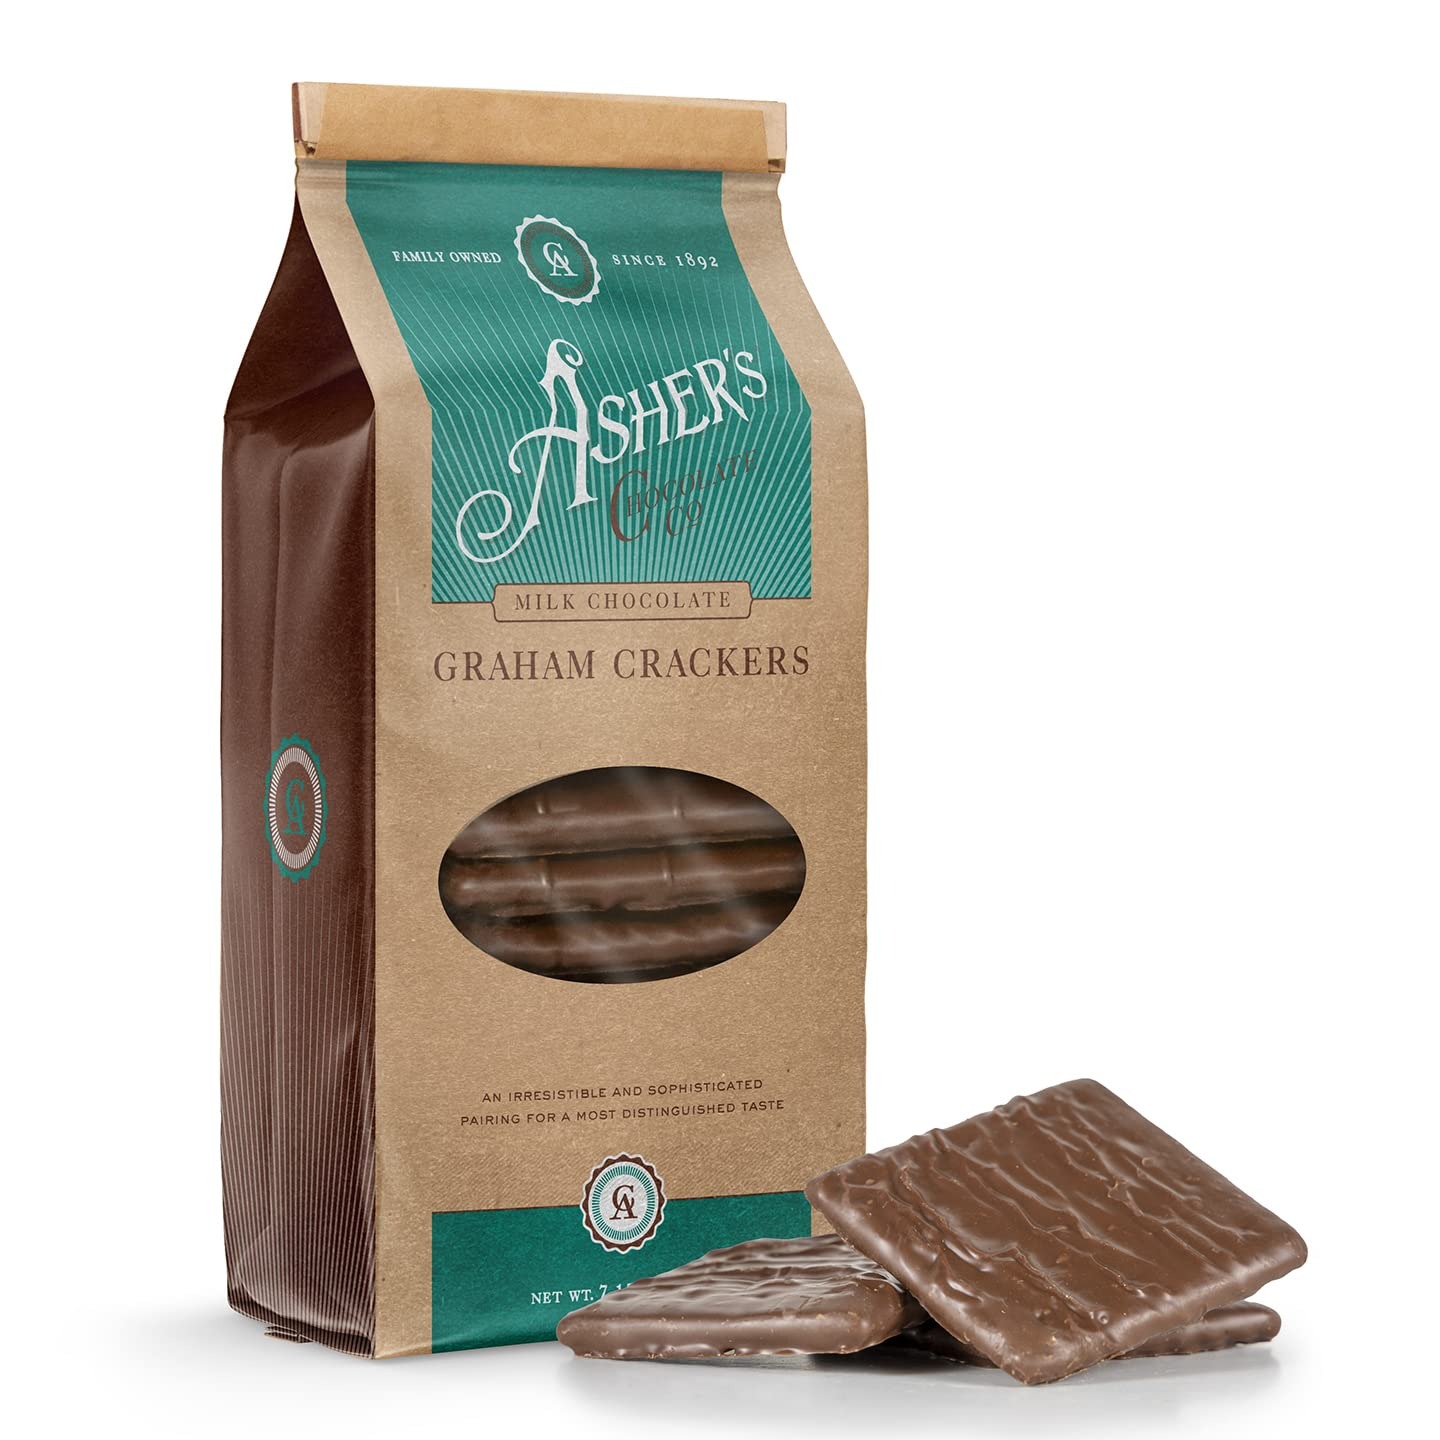
Item Name: Asher's Chocolates Company, Chocolate Covered Graham Crackers, Made From the Finest Kosher Chocolate, Small Batches, Family Owned Since 1892 (7.15 oz, Milk Chocolate)
Bullet Point 1: CHOCOLATE COVERED GRAHAM CRACKERS: Crisp graham crackers are dipped in a double layer of creamy milk chocolate to create a mixture that will melt in your mouth each time. These milk chocolate covered graham crackers are delicious after dinner treats or they make the perfect hostess gift. Delivered straight to your home in an Asher’s branded 7.15 oz. coffee bag.
Bullet Point 2: AWARD WINNING CHOCOLATES: Asher’s Chocolates offers an award-winning selection of chocolates and other sweets—Today, we use the freshest, purest ingredients, just as Chester did. And we never skimp on deliciousness.
Bullet Point 3: FAMILY TRADITION of QUALITY: A family-owned-and-operated business, we’ve been making our fine chocolates and other classic confections for over four generations.
Bullet Point 4: ASHER'S CUSTOMER FAMILY: Though our company has expanded over the years, we continue to treat our customers and employees like family. Asher’s Chocolates are made with love. We hope you enjoy them and come back for more.
Bullet Point 5: OUR GUARANTEE: Asher’s Chocolates has been making delicious chocolates and candies since 1892, with only the finest ingredients. If there are any issues with your order please contact us at 855-8-ASHERS!
Product Description: <b>ASHER'S CHOCOLATES</b>Now you can have our most popular item in a mini version, and in a snack box! These mini grahams covered in our creamy milk chocolate are perfect to just pop in your mouth. Bet you won’t be able to eat just one!<br><br> <br><br><b>CHOCOLATE COVERED GRAHAM CRACKERS</b><br><br>At Asher’s Chocolates, we understand that one of life’s sweetest pleasures is a simple box of chocolates. A family-owned-and-operated business, we’ve been making our fine chocolates and other classic confections for over four generations. Asher’s Chocolates offers an award-winning selection of chocolates and other sweets—from assorted pralines to our Chocolate-Smothered Pretzels and creamy fudge. We also have one of the largest (and most delicious) lines of sugar-free chocolates in the country. Our original family recipes began with Chester A. Asher, a Scottish farm boy from Canada, with a passion for chocolates and a knack for getting to the heart of a sugar craving. Always on the hunt for new ways to delight his customers, he was ever perfecting his creations, jotting new recipes down on bags of sugar. Today, we use the freshest, purest ingredients, just as Chester did. And we never skimp on deliciousness. Though our company has expanded over the years, we continue to treat our customers and employees like family. Asher’s Chocolates are made with love. We hope you enjoy them and come back for more.
Value: 7.15
Unit: Ounce

Price: 14.99